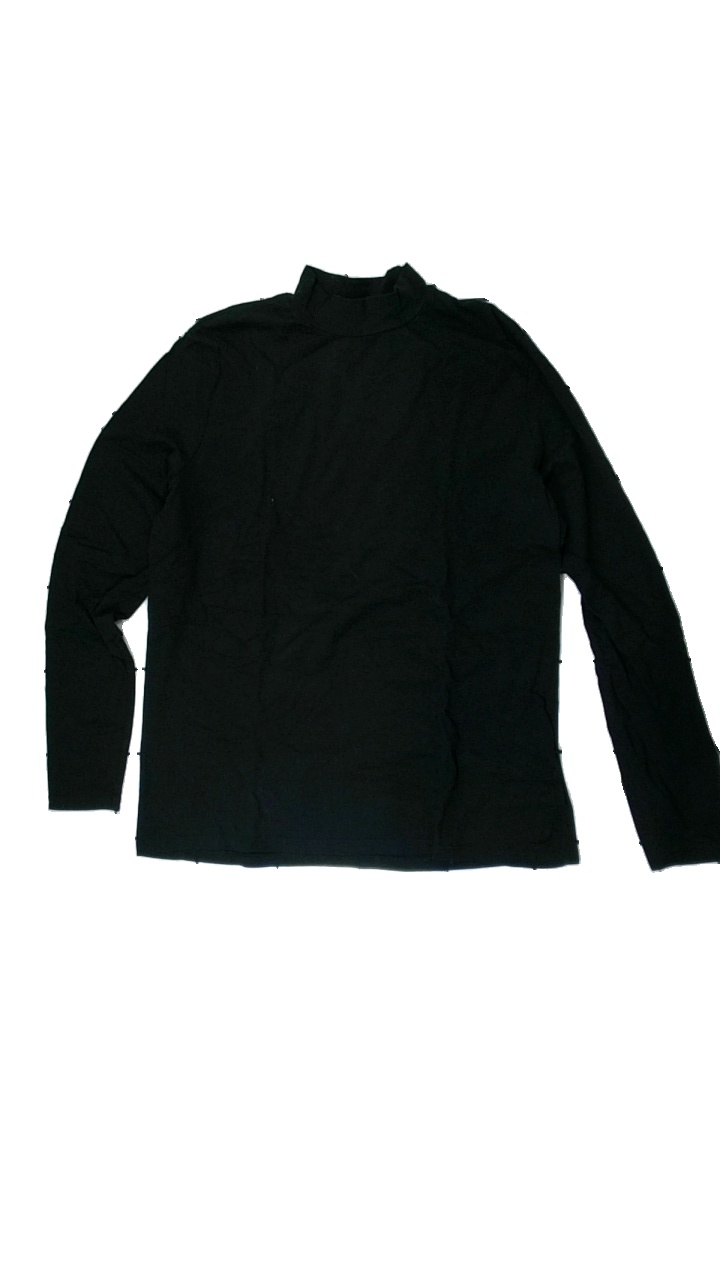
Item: Top (Ladies)
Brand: H&m
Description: svart långärmad polotröja som är lite hårig över hela
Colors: Black
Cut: Regular, Turtle neck
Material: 100% cotton
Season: All
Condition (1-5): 4
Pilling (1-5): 5
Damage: hårig över hela
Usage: Reuse
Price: <50